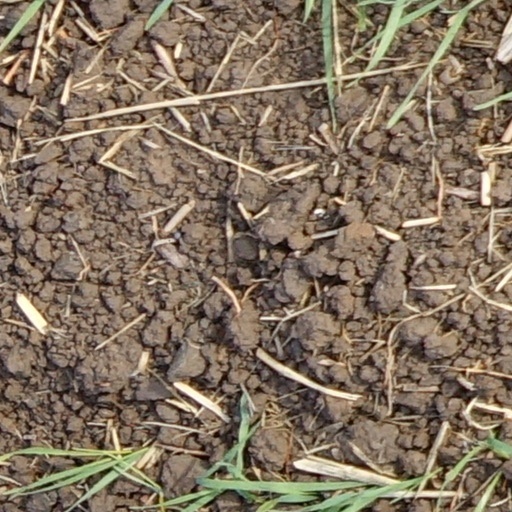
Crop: wheat